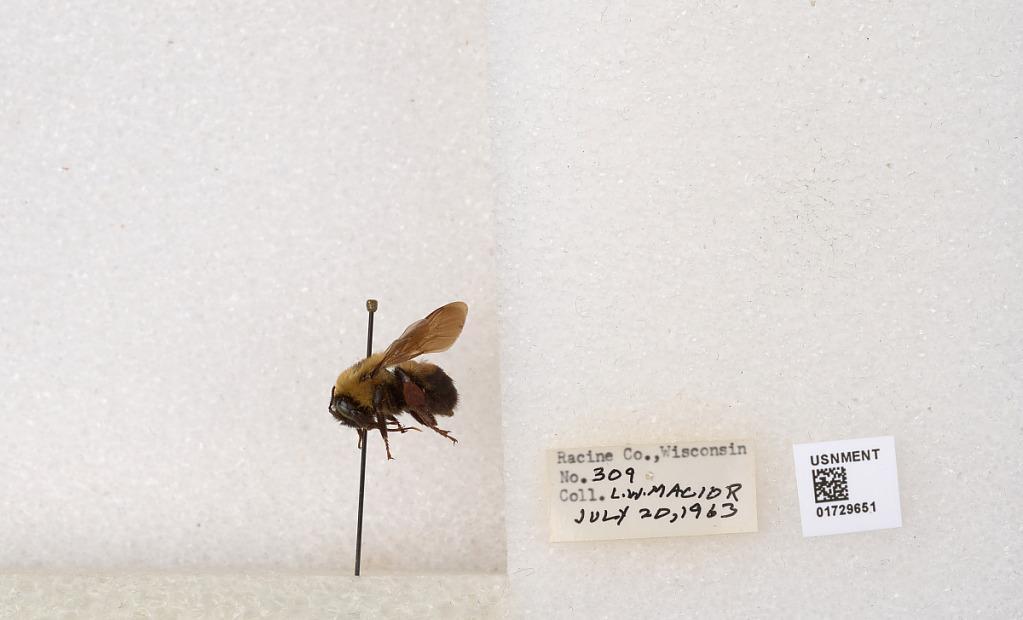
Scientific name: Bombus (Separatobombus) griseocollis (De Geer)
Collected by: L. Macior
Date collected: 1963-7-20
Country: United States
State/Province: Wisconsin
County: Racine
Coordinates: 42.7299, -87.8123